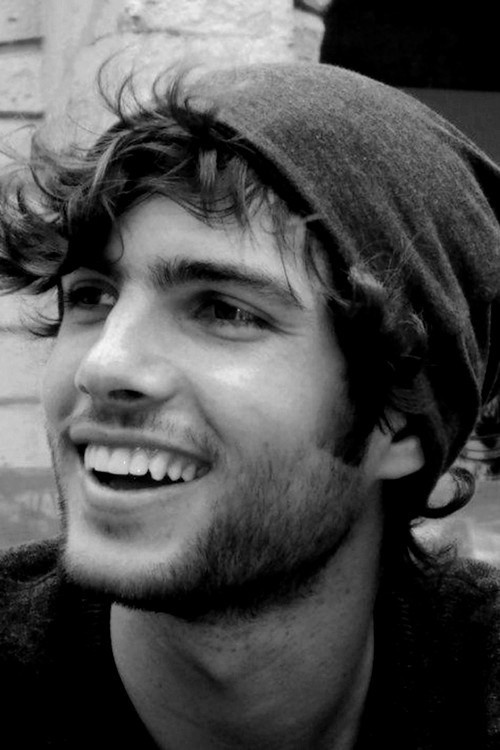
Portrait style: Real Portrait